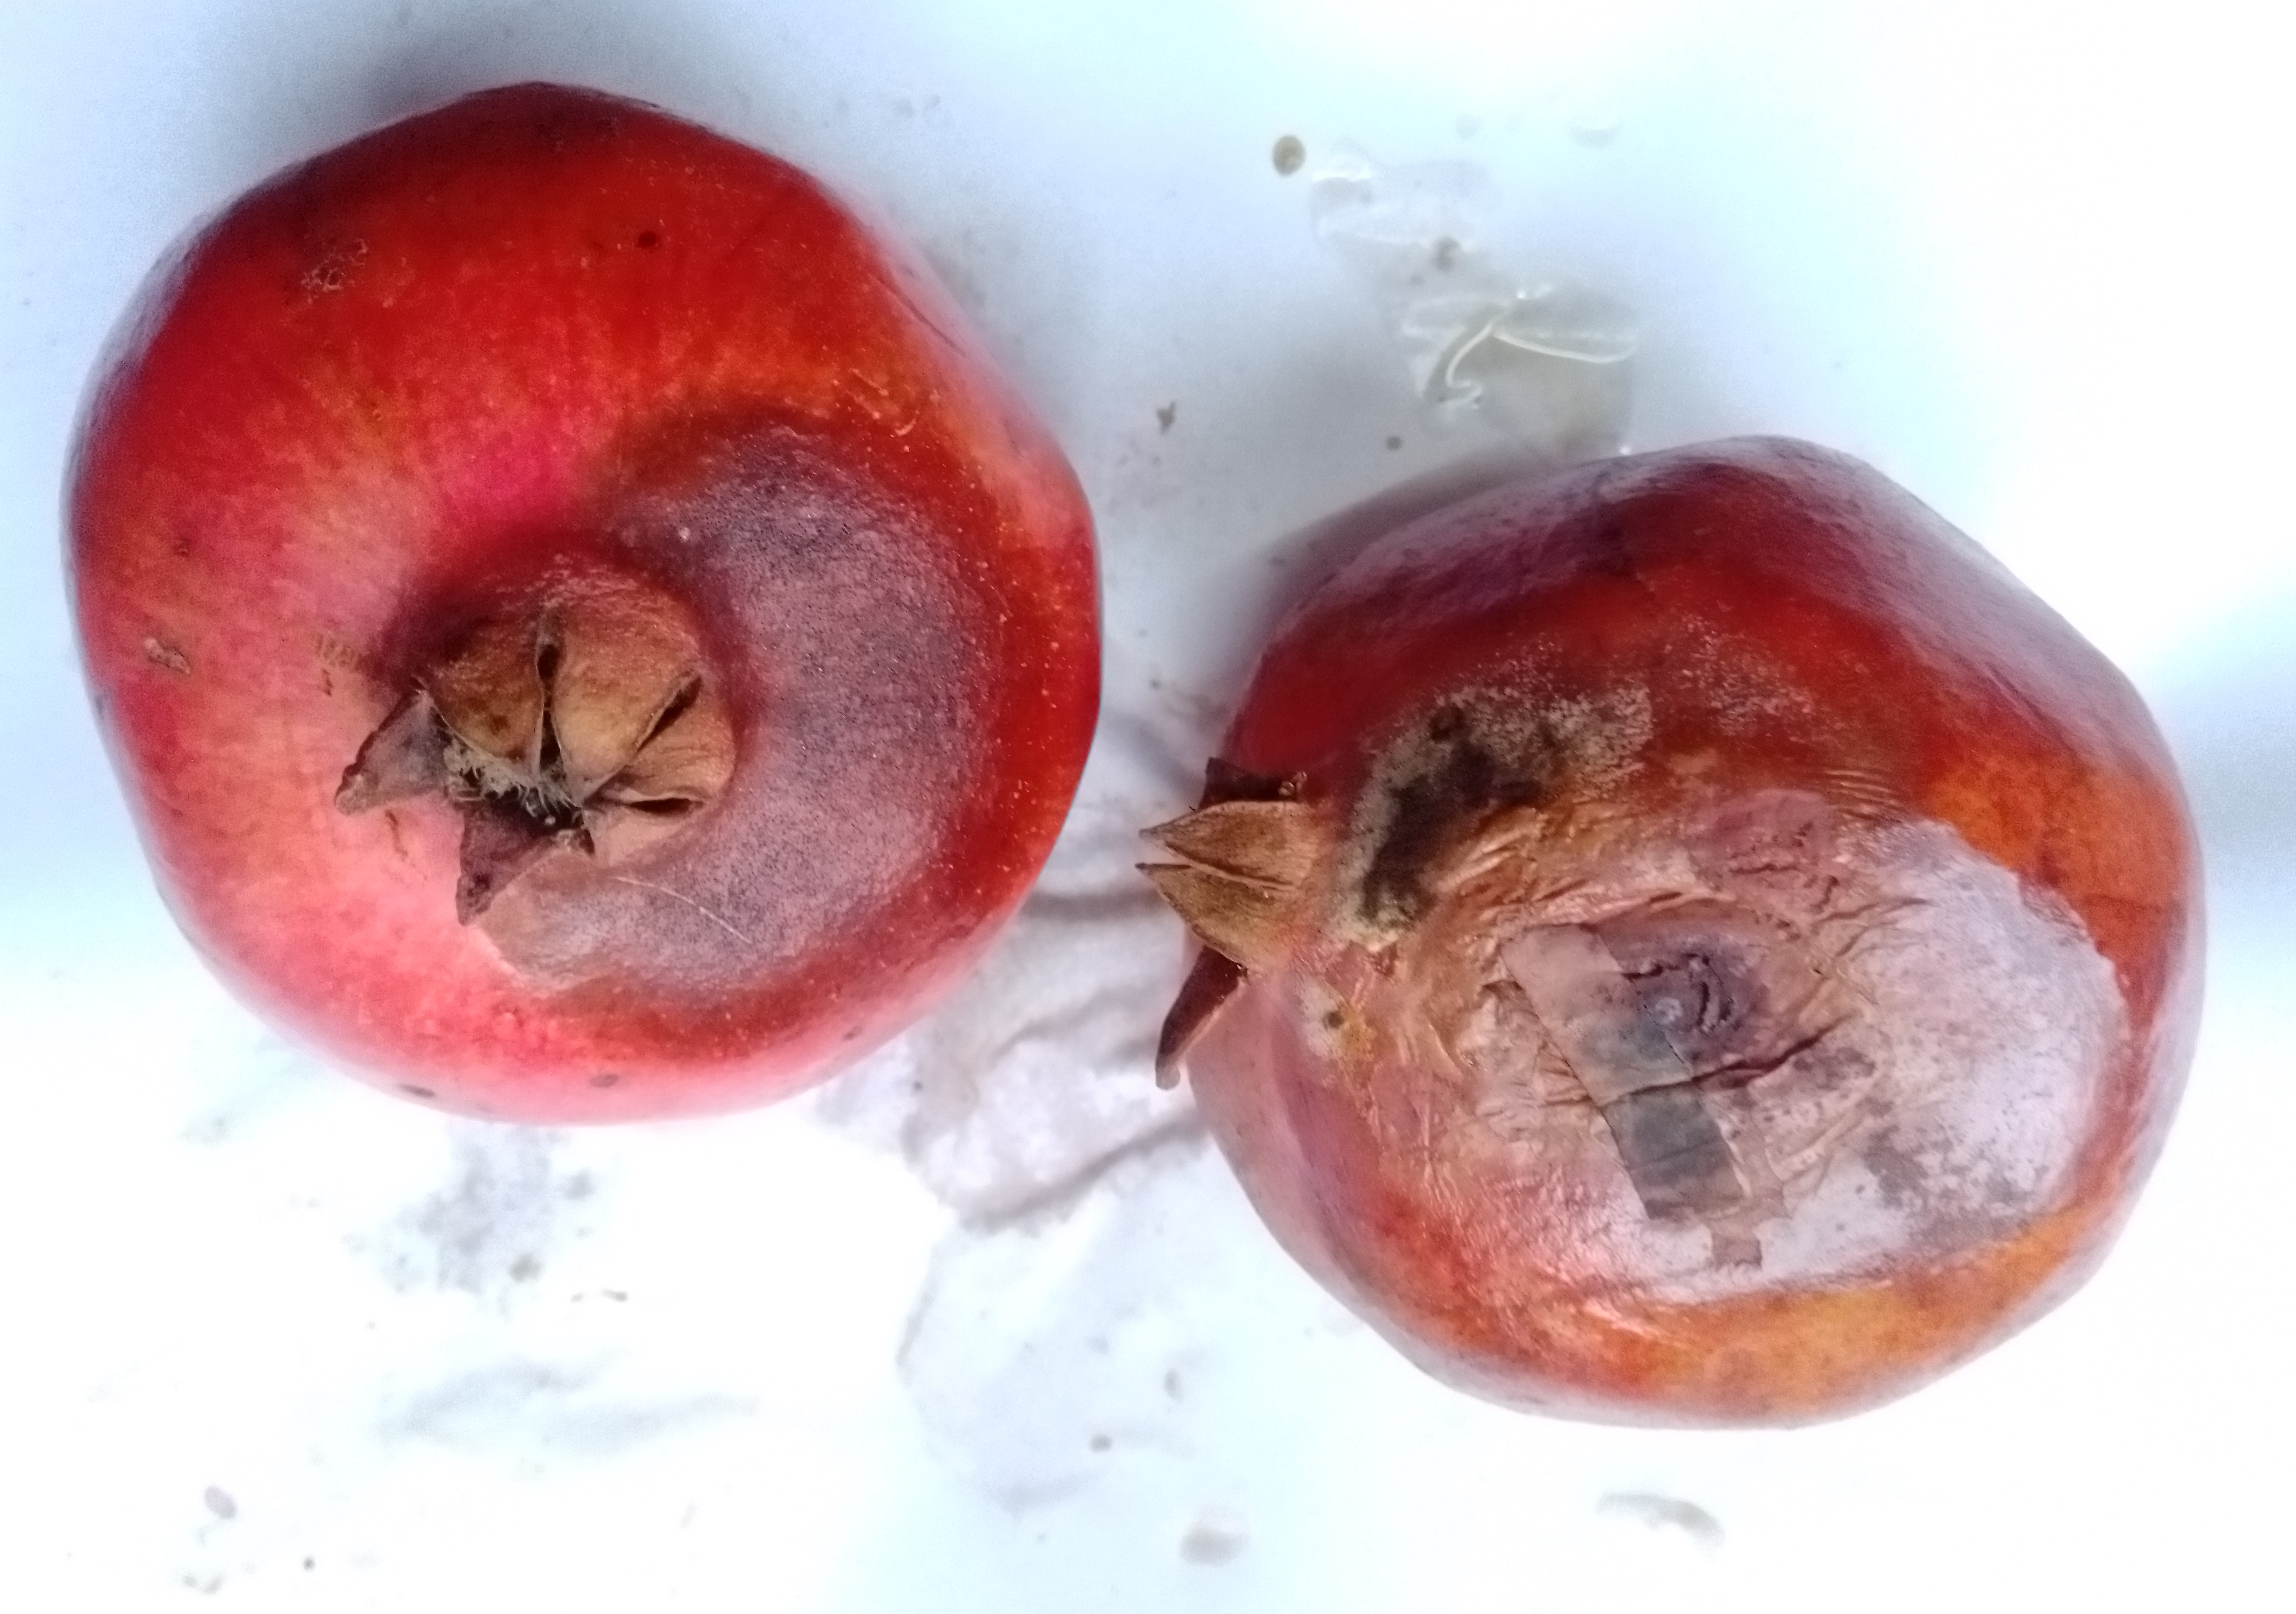
Fruit: pomegranate
Condition: rotten